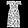
Label: Dress